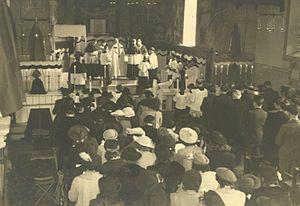
Village de Dignonville - Les villageois assistent à la messe à l'église, en 1955
Dignonville est une commune française située dans le département des Vosges, en région Grand Est.